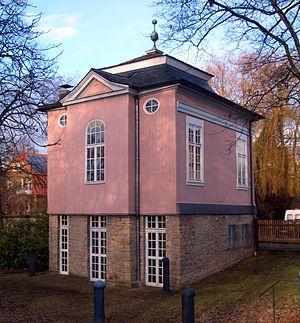
Martin Peltier de Belfort, né en pays wallon à une date inconnue et décédé en 1769, est un ingénieur et architecte.